Ossetian cuisine

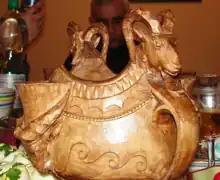

Beer has been prepared and enjoyed in Ossetia since ancient times. Ossetian beer is dark-brown to black in color, has little-to-no foam and a significantly lower alcohol content than most ordinary types of beer. Iron Bægæny is a famous beer festival celebrating this cultural treasure in a manner comparable to that of the German Oktoberfest.